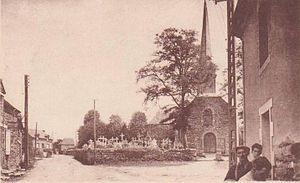
Photo ancienne du Centre Bourg de Les Brulais avec son ancien cimetière
Les Brulais est une commune française située dans le département d'Ille-et-Vilaine en Région Bretagne. Elle est membre de Vallons de Haute Bretagne Communauté.